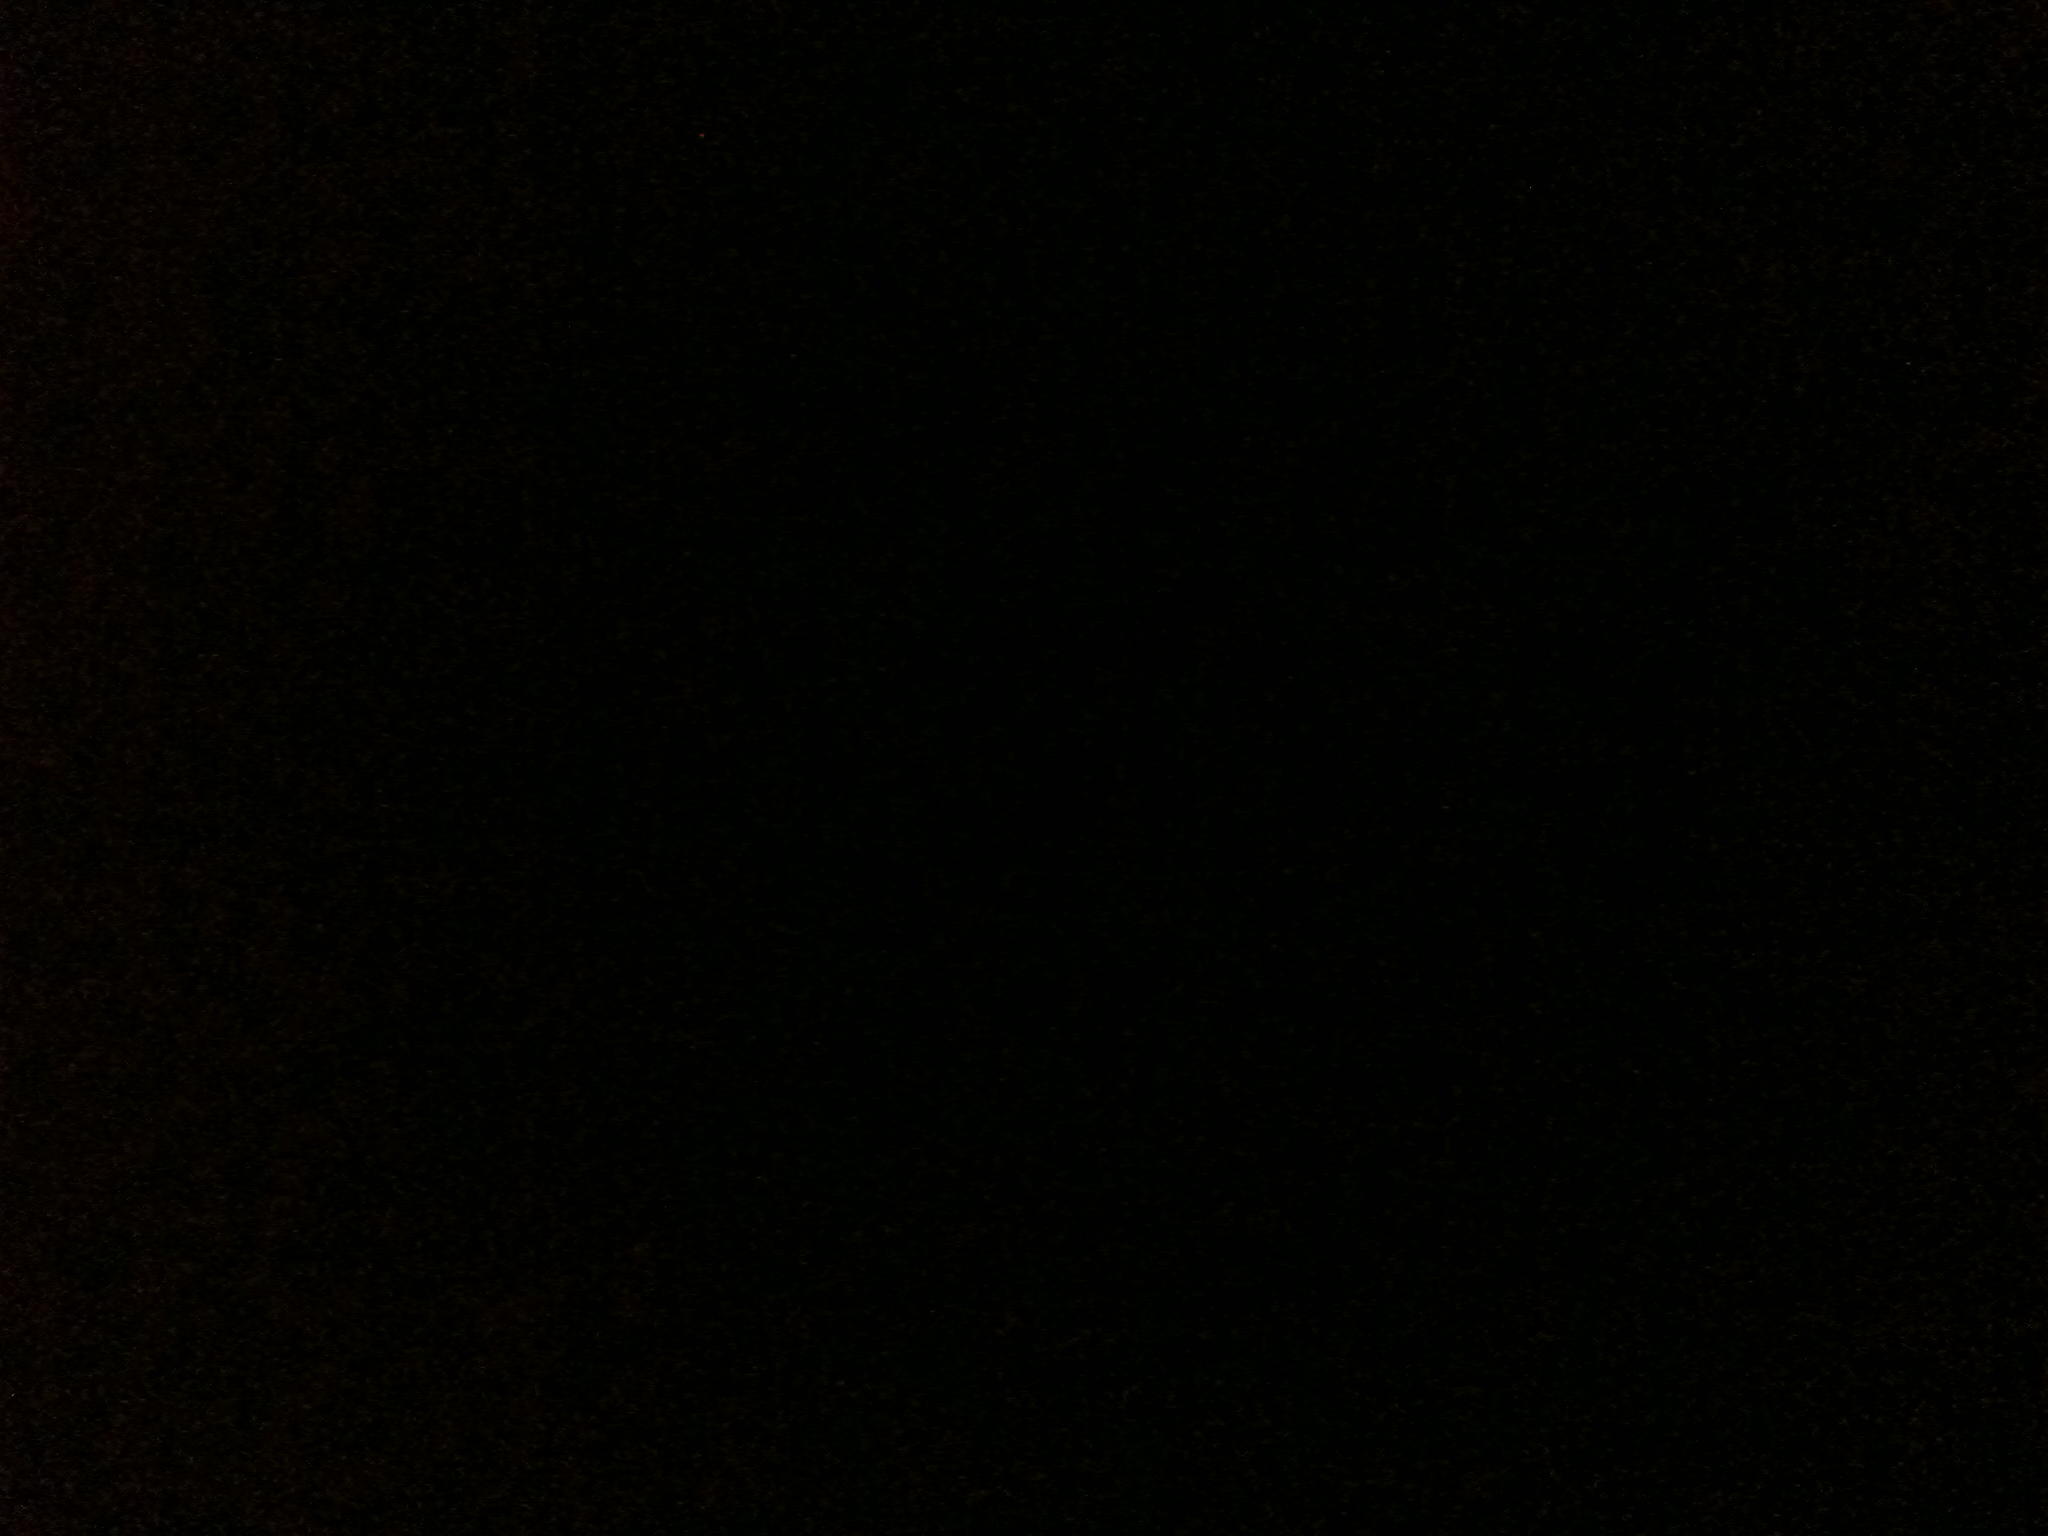Question: What color is this duvet cover?
Answer: unanswerable